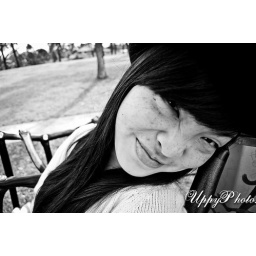
I'm thinkin' it's a sign that the freckles in our eyes are mirror images